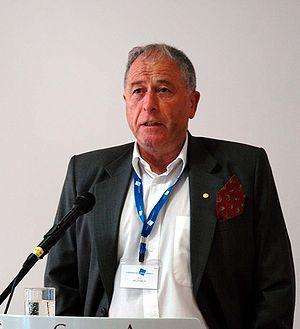
Le prix Nobel de chimie est décerné annuellement par l'Académie royale des sciences de Suède aux scientifiques dans les nombreux domaines de la chimie. C'est un des cinq prix Nobel créés en 1895 par le testament d'Alfred Nobel, qui décéda en 1896. Ces prix récompensent des contributions remarquables dans les domaines de la chimie, la physique, la littérature, la paix, et la physiologie ou médecine. Comme imposé par le testament de Nobel, le prix est administré par la Fondation Nobel et décerné par un comité qui consiste en cinq membres élus par l'Académie royale des sciences de Suède. Le premier prix Nobel de chimie fut décerné en 1901 à Jacobus Henricus van 't Hoff, des Pays-Bas. Chaque récipiendaire reçoit une médaille, un diplôme et une récompense monétaire qui a varié tout au long des années. En 1901, van 't Hoff a reçu 150 782 SEK, qui équivalent à 7 731 004 SEK en décembre 2007. Le prix est présenté à Stockholm lors d'une cérémonie annuelle le 10 décembre, l'anniversaire de la mort de Nobel.
Tableau détaillé des membres de l'Académie des sciences de France
Kurt Wüthrich, né le 4 octobre 1938 à Aarberg en Suisse, est un chimiste suisse. Il est colauréat du prix Nobel de chimie de 2002.